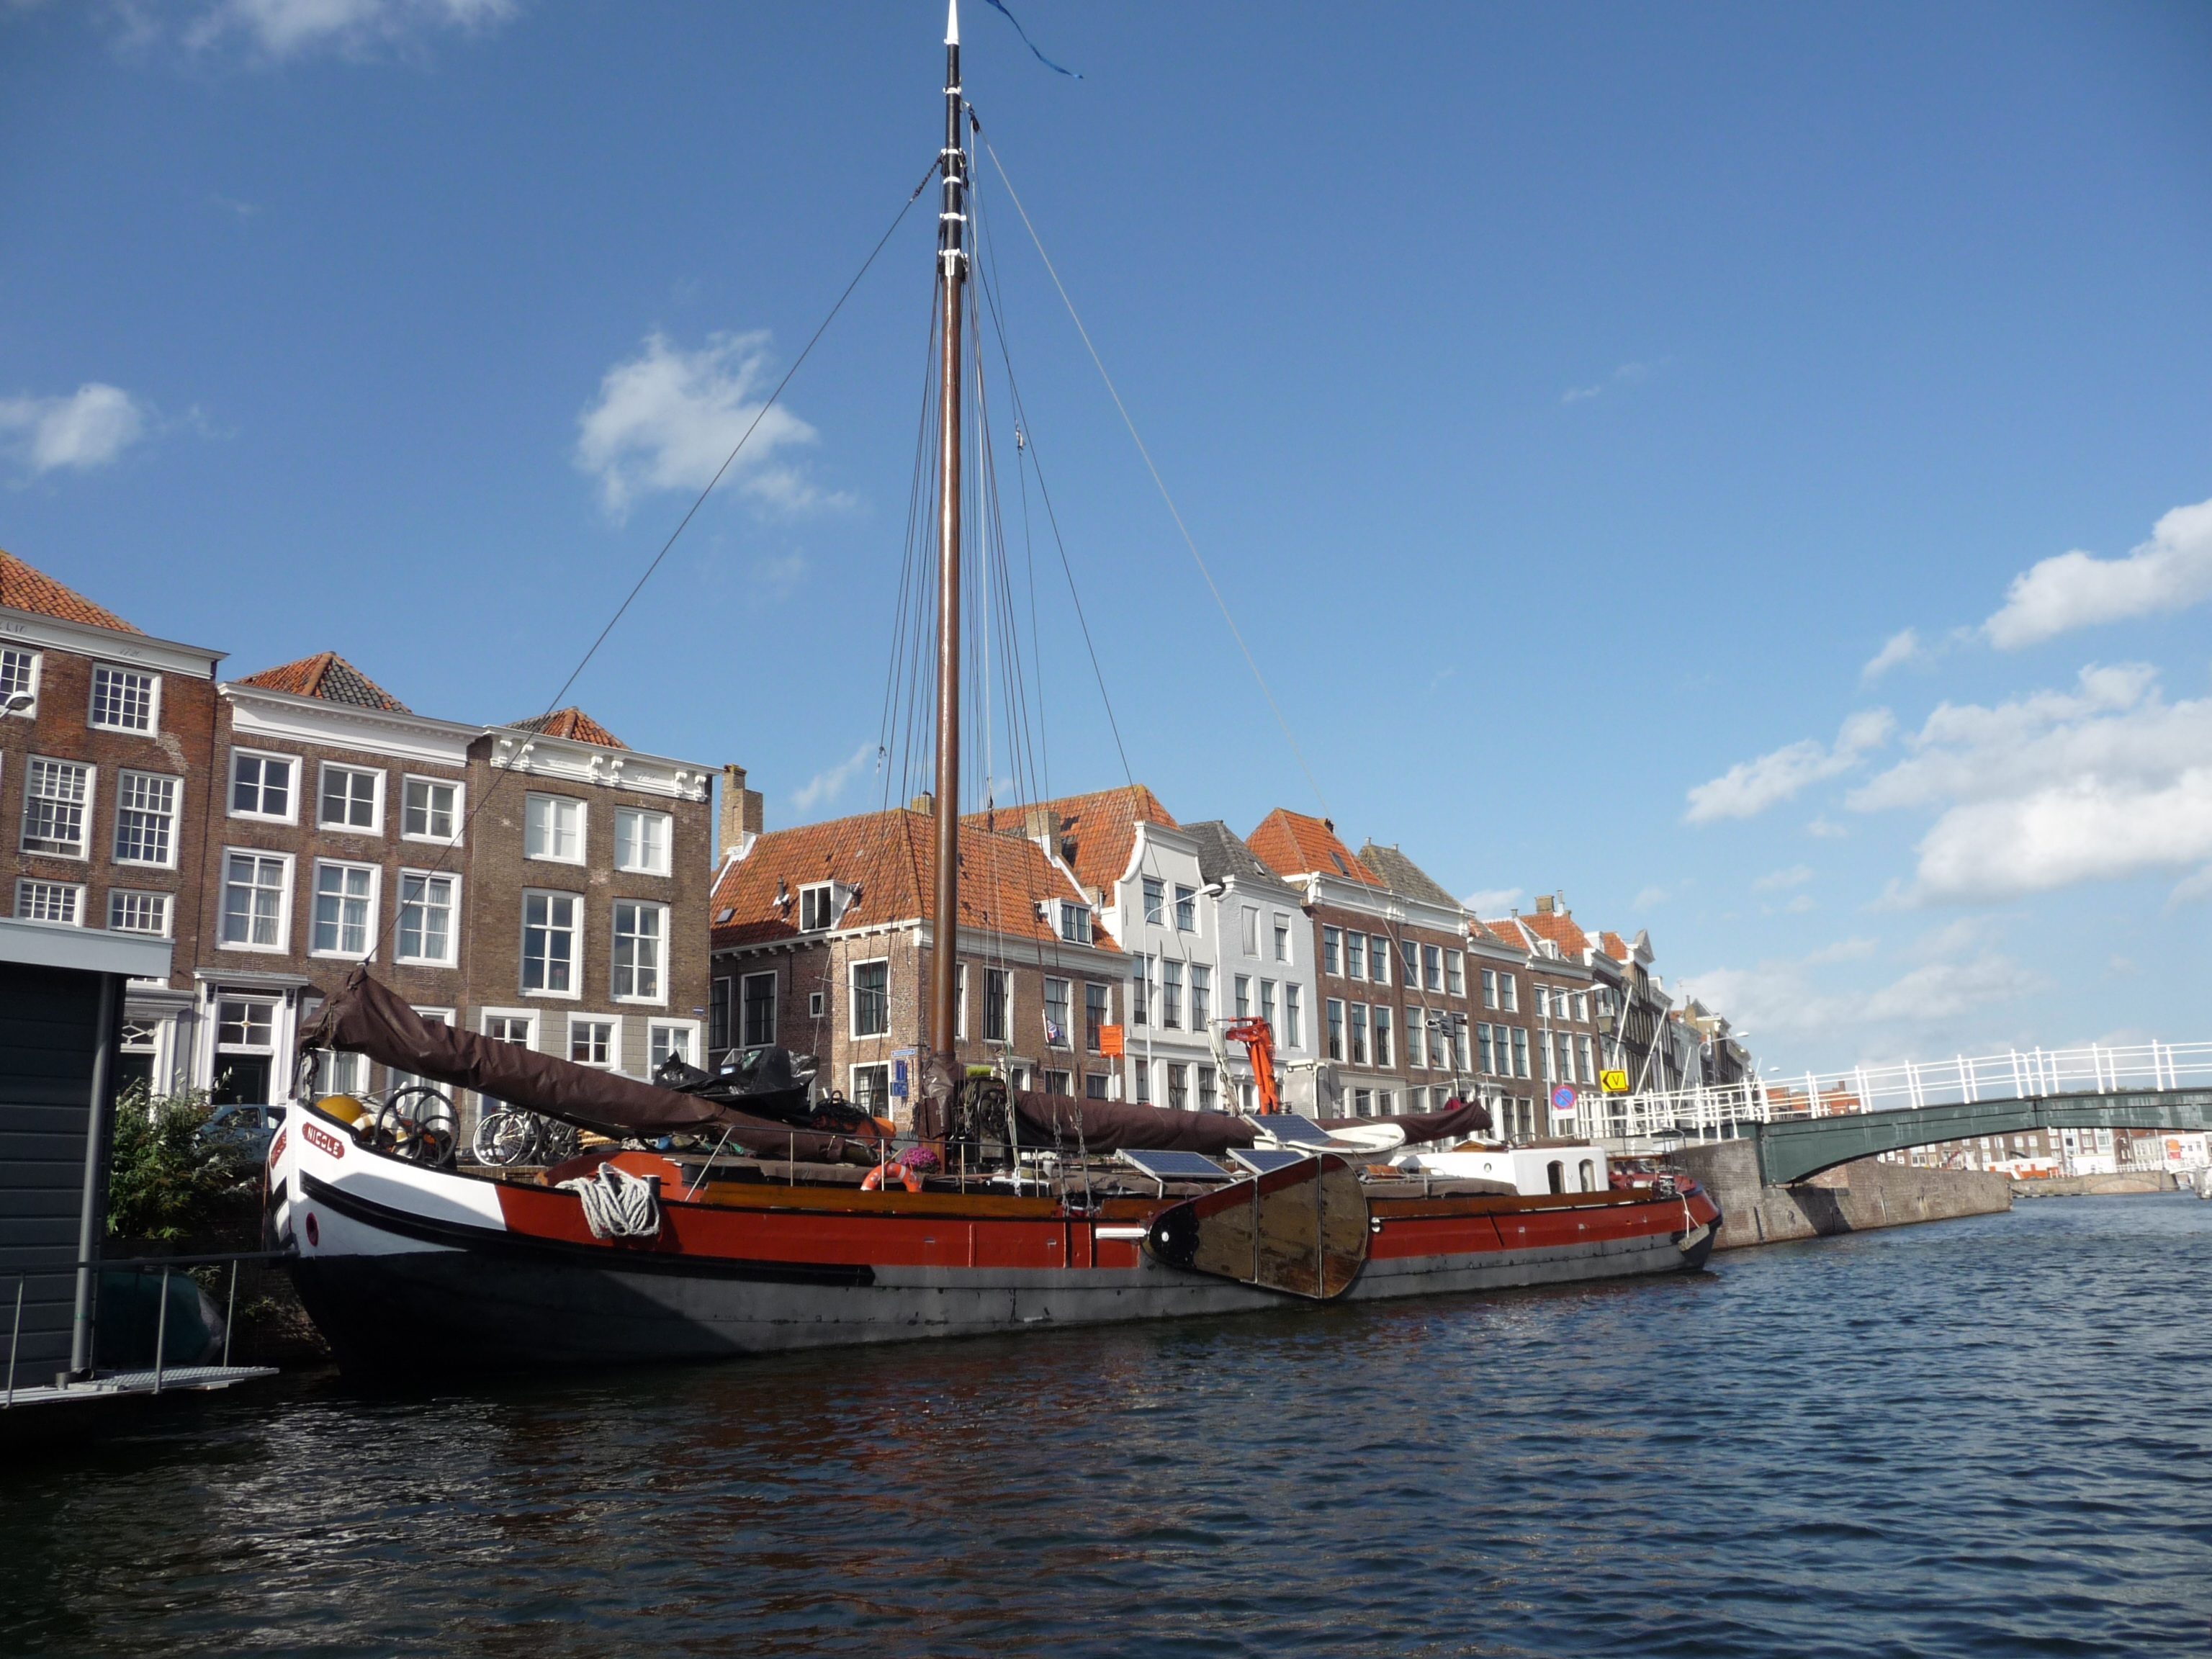
sea, water, boat, ship, boot, vehicle, mast, harbor, port, sailboat, waterway, homes, channel, watercraft, schooner, sailing ship, motor ship, go boating